Bourne Wood

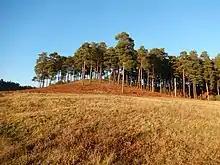
Conifers growing on a hill in the Bourne Wood

Bourne Wood (also known as Bourne Woods) is an area of predominantly coniferous woodland just south of Farnham, Surrey, England; the area is often used as a film location. Near to another area also used as a film location (Hankley Common in Elstead), locally it was known as The Clumps, and was called this until Forestry England changed the name in the 1950s when fire breaks were introduced. Charles Darwin may have written about the area in Appendices of "Natural Selection", describing the trees in clumps. A promontory (rise) above a large heathland clearing (used for the filming of "Gladiator)" provides views over the surrounding woodland. Much of the wood was formerly heathland at the western end of the Greensand Ridge that was developed privately during the 20th century as commercial conifer plantations. This part of the wood has been purchased by the Royal Society for the Protection of Birds and is being restored mainly to heath, with retention of some woodland of wildlife significance, as Farnham Heath nature reserve. Their aim is to benefit scarce heathland species such as nightjar, woodlark, Dartford warbler and tree pipit as well as species such as sand lizard.